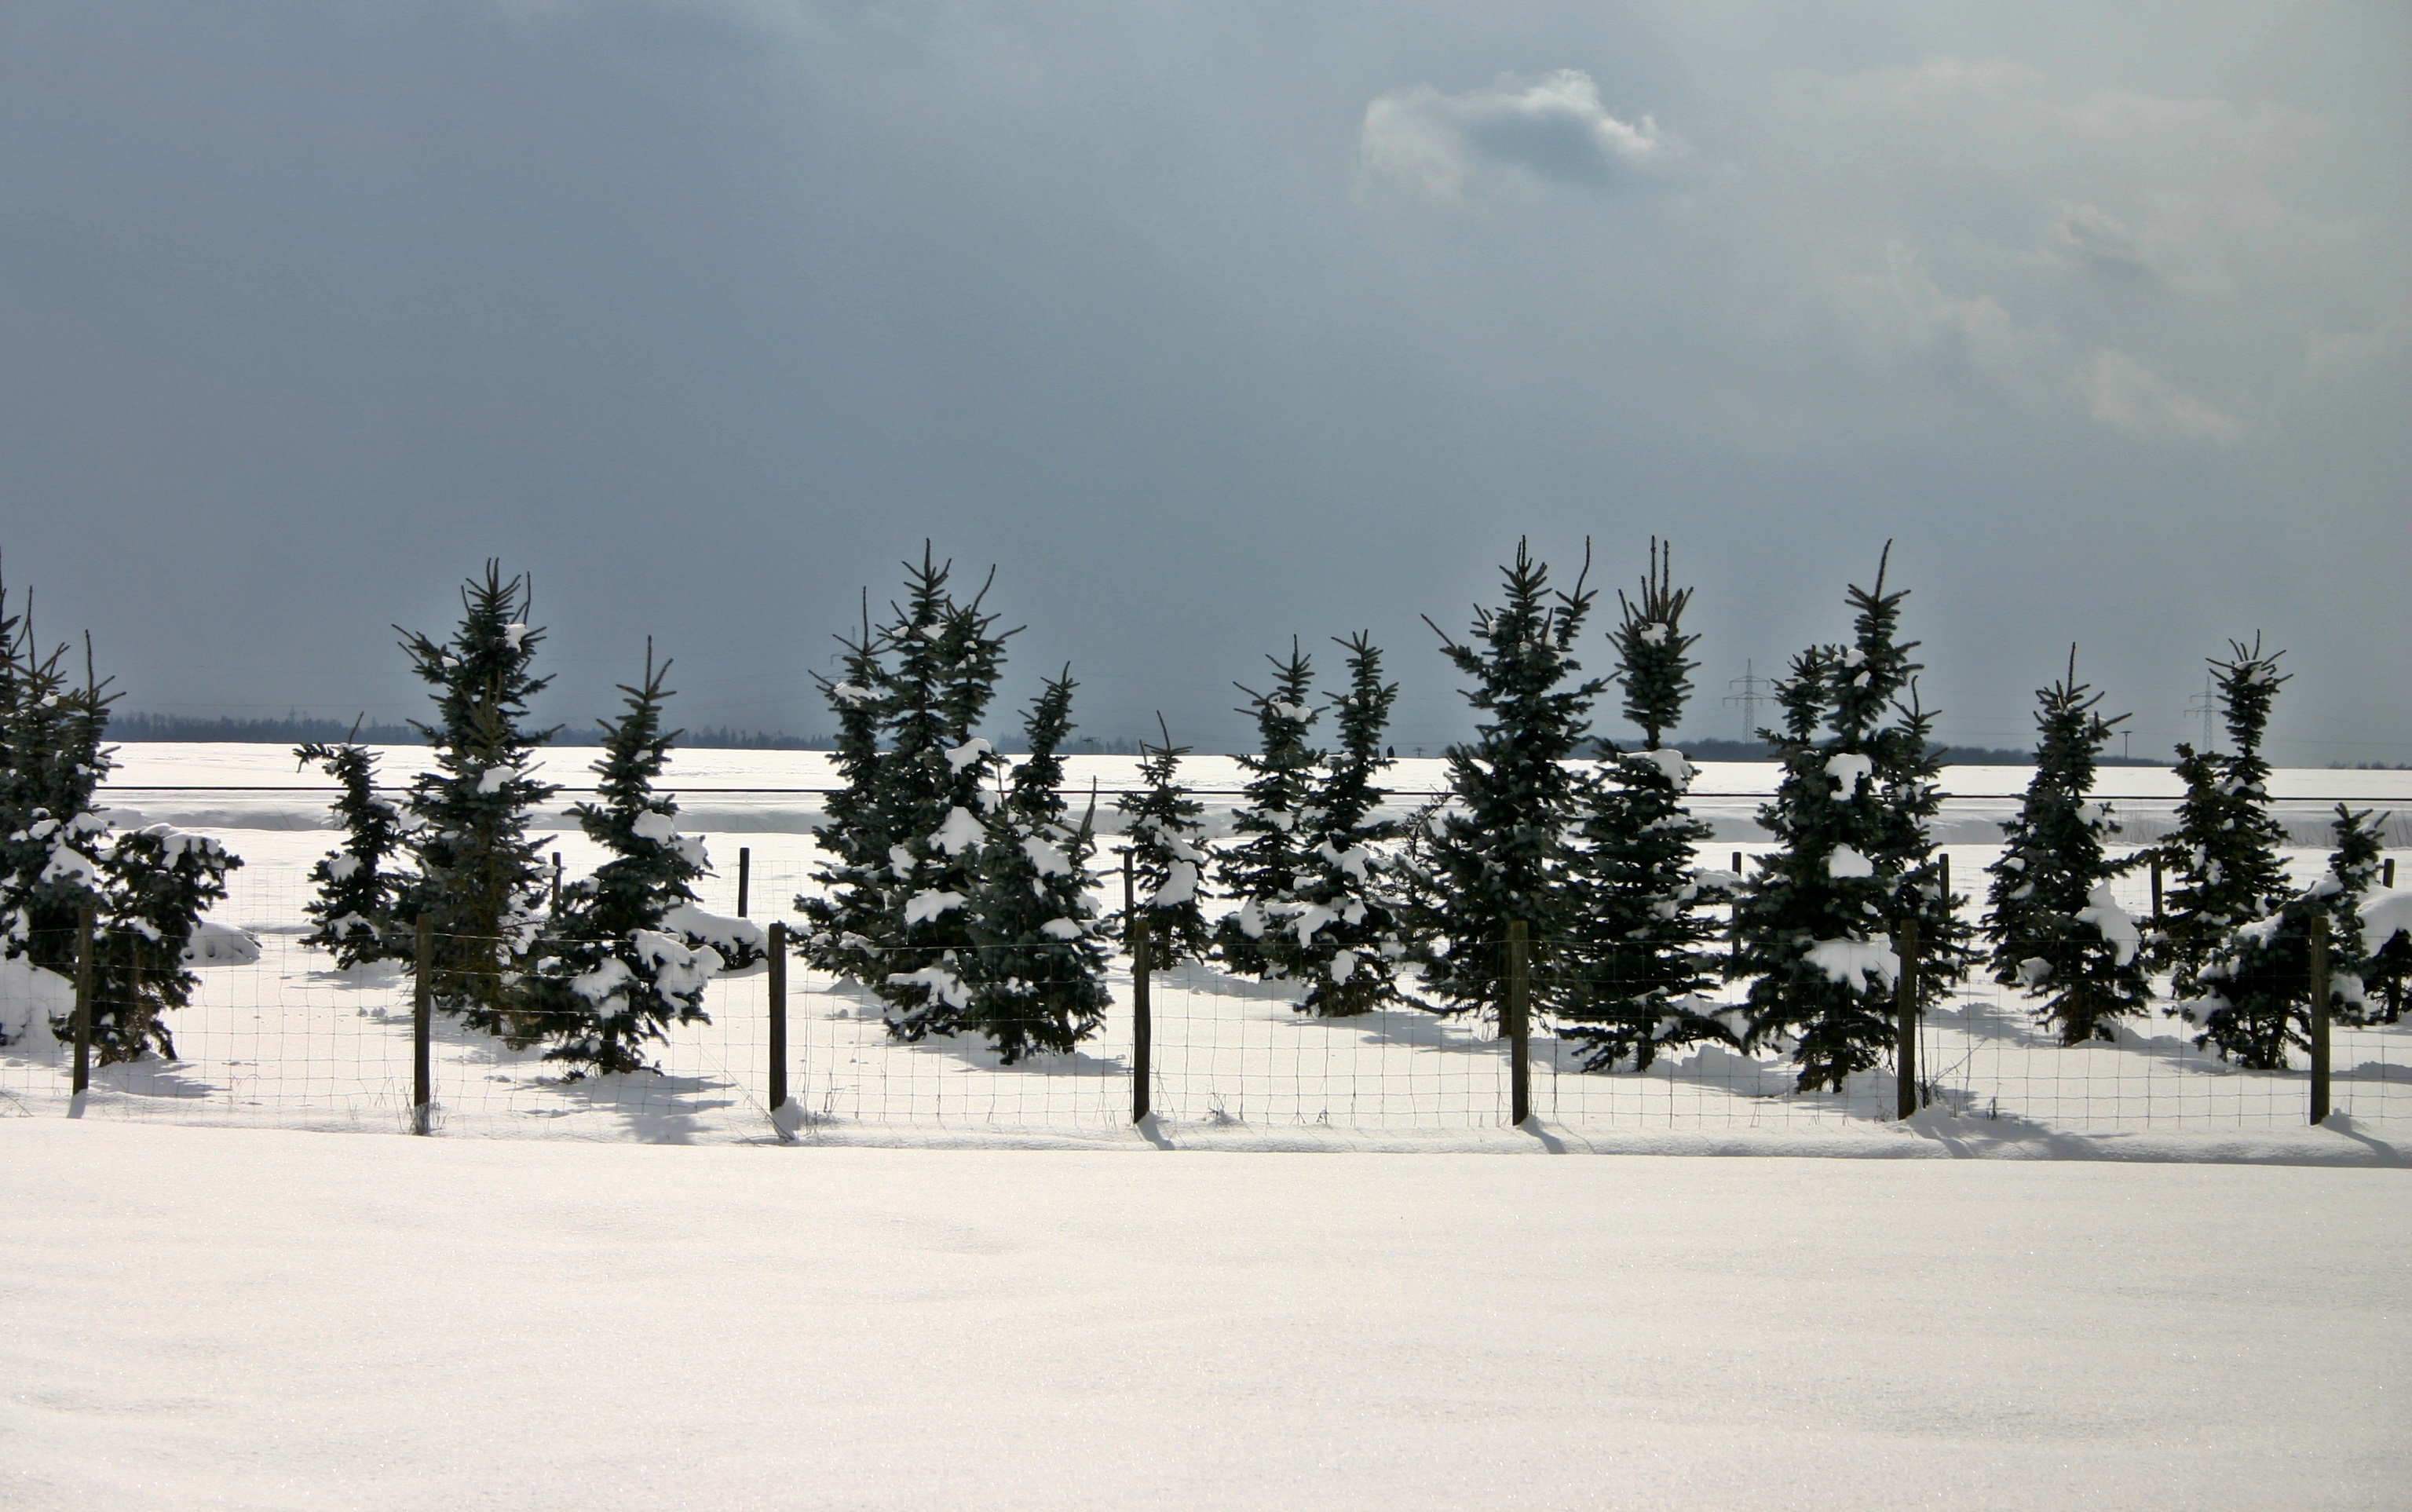
landscape, tree, nature, mountain, snow, cold, winter, fence, white, weather, snowy, season, conifer, winter sport, periwinkle, conifers, wintry, winter mood, cloudiness, winter weather, ski equipment, christmas trees, fir trees